Pusher configuration

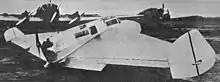
Lippisch Delta 1 tailless pusher

In tailless aircraft such as Lippisch Delta 1 and Westland-Hill Pterodactyl types I and IV, horizontal stabilizers at the rear of the aircraft are absent. Flying wings like the Northrop YB-35 are tailless aircraft without a distinct fuselage. In these installations, the engines are either mounted in nacelles or the fuselage on tailless aircraft, or buried in the wing on flying wings, driving propellers behind the trailing edge of the wing, often by extension shaft.